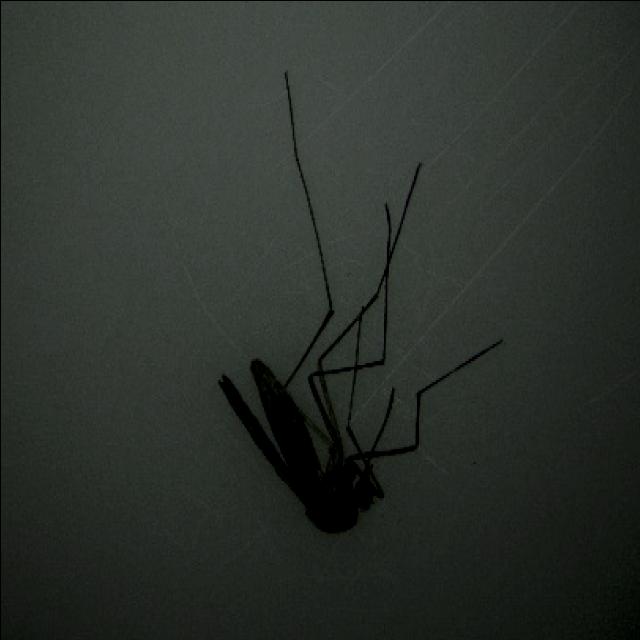
Species: culex_pipiens